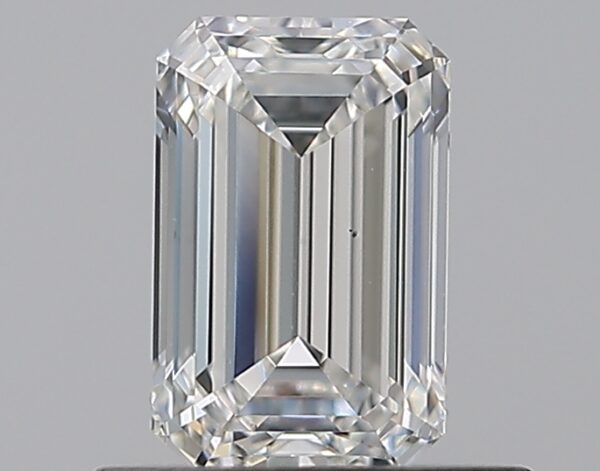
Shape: emerald
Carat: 0.66
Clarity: VS1
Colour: G
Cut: EX
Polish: EX
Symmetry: VG
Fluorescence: N
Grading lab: GIA
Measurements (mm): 6.15 x 3.95 x 2.68